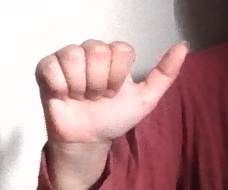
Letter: dhad